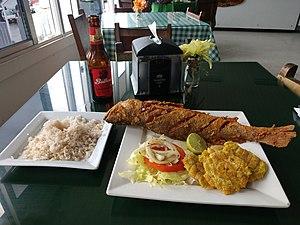
Le riz à la noix de coco est un plat préparé en trempant le riz blanc dans du lait de coco ou en le cuisant avec des flocons de noix de coco C'est un plat populaire dans l'Asie du Sud-Est, dans la péninsule indienne, en Amérique centrale, en Amérique du Sud, dans les Caraïbes et en Afrique de l'Est.